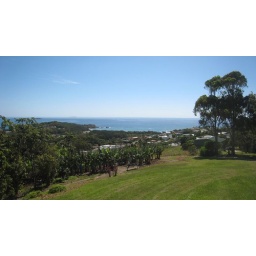
The view of the ocean with Banana Trees in the foreground. The water there was the perfect temp for swimming.